Eugenie Bouchard

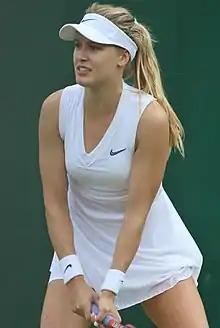
Bouchard at the 2019 Wimbledon Championships

Bouchard started the year by playing at the Brisbane International. She was defeated in the first round by Shelby Rogers. At the Sydney International, Bouchard defeated world No. 23, Zhang Shuai, in the first round and world No. 6, Dominika Cibulková, in straight sets, to set up a quarterfinal meeting with world No. 27, Anastasia Pavlyuchenkova, whom she also upset. She then lost her first semifinal since February 2016 to world No. 10, Johanna Konta. At the Australian Open, Bouchard defeated Louisa Chirico and Peng Shuai in her first two matches, but lost to CoCo Vandeweghe in three sets in round three. She lost in the first round of her next four tournaments, the Mexican Open, Indian Wells Open, Miami Open and Monterrey Open, respectively.